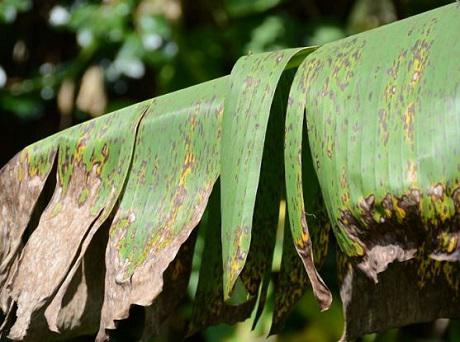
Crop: unknown
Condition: banana_banana_black_streak